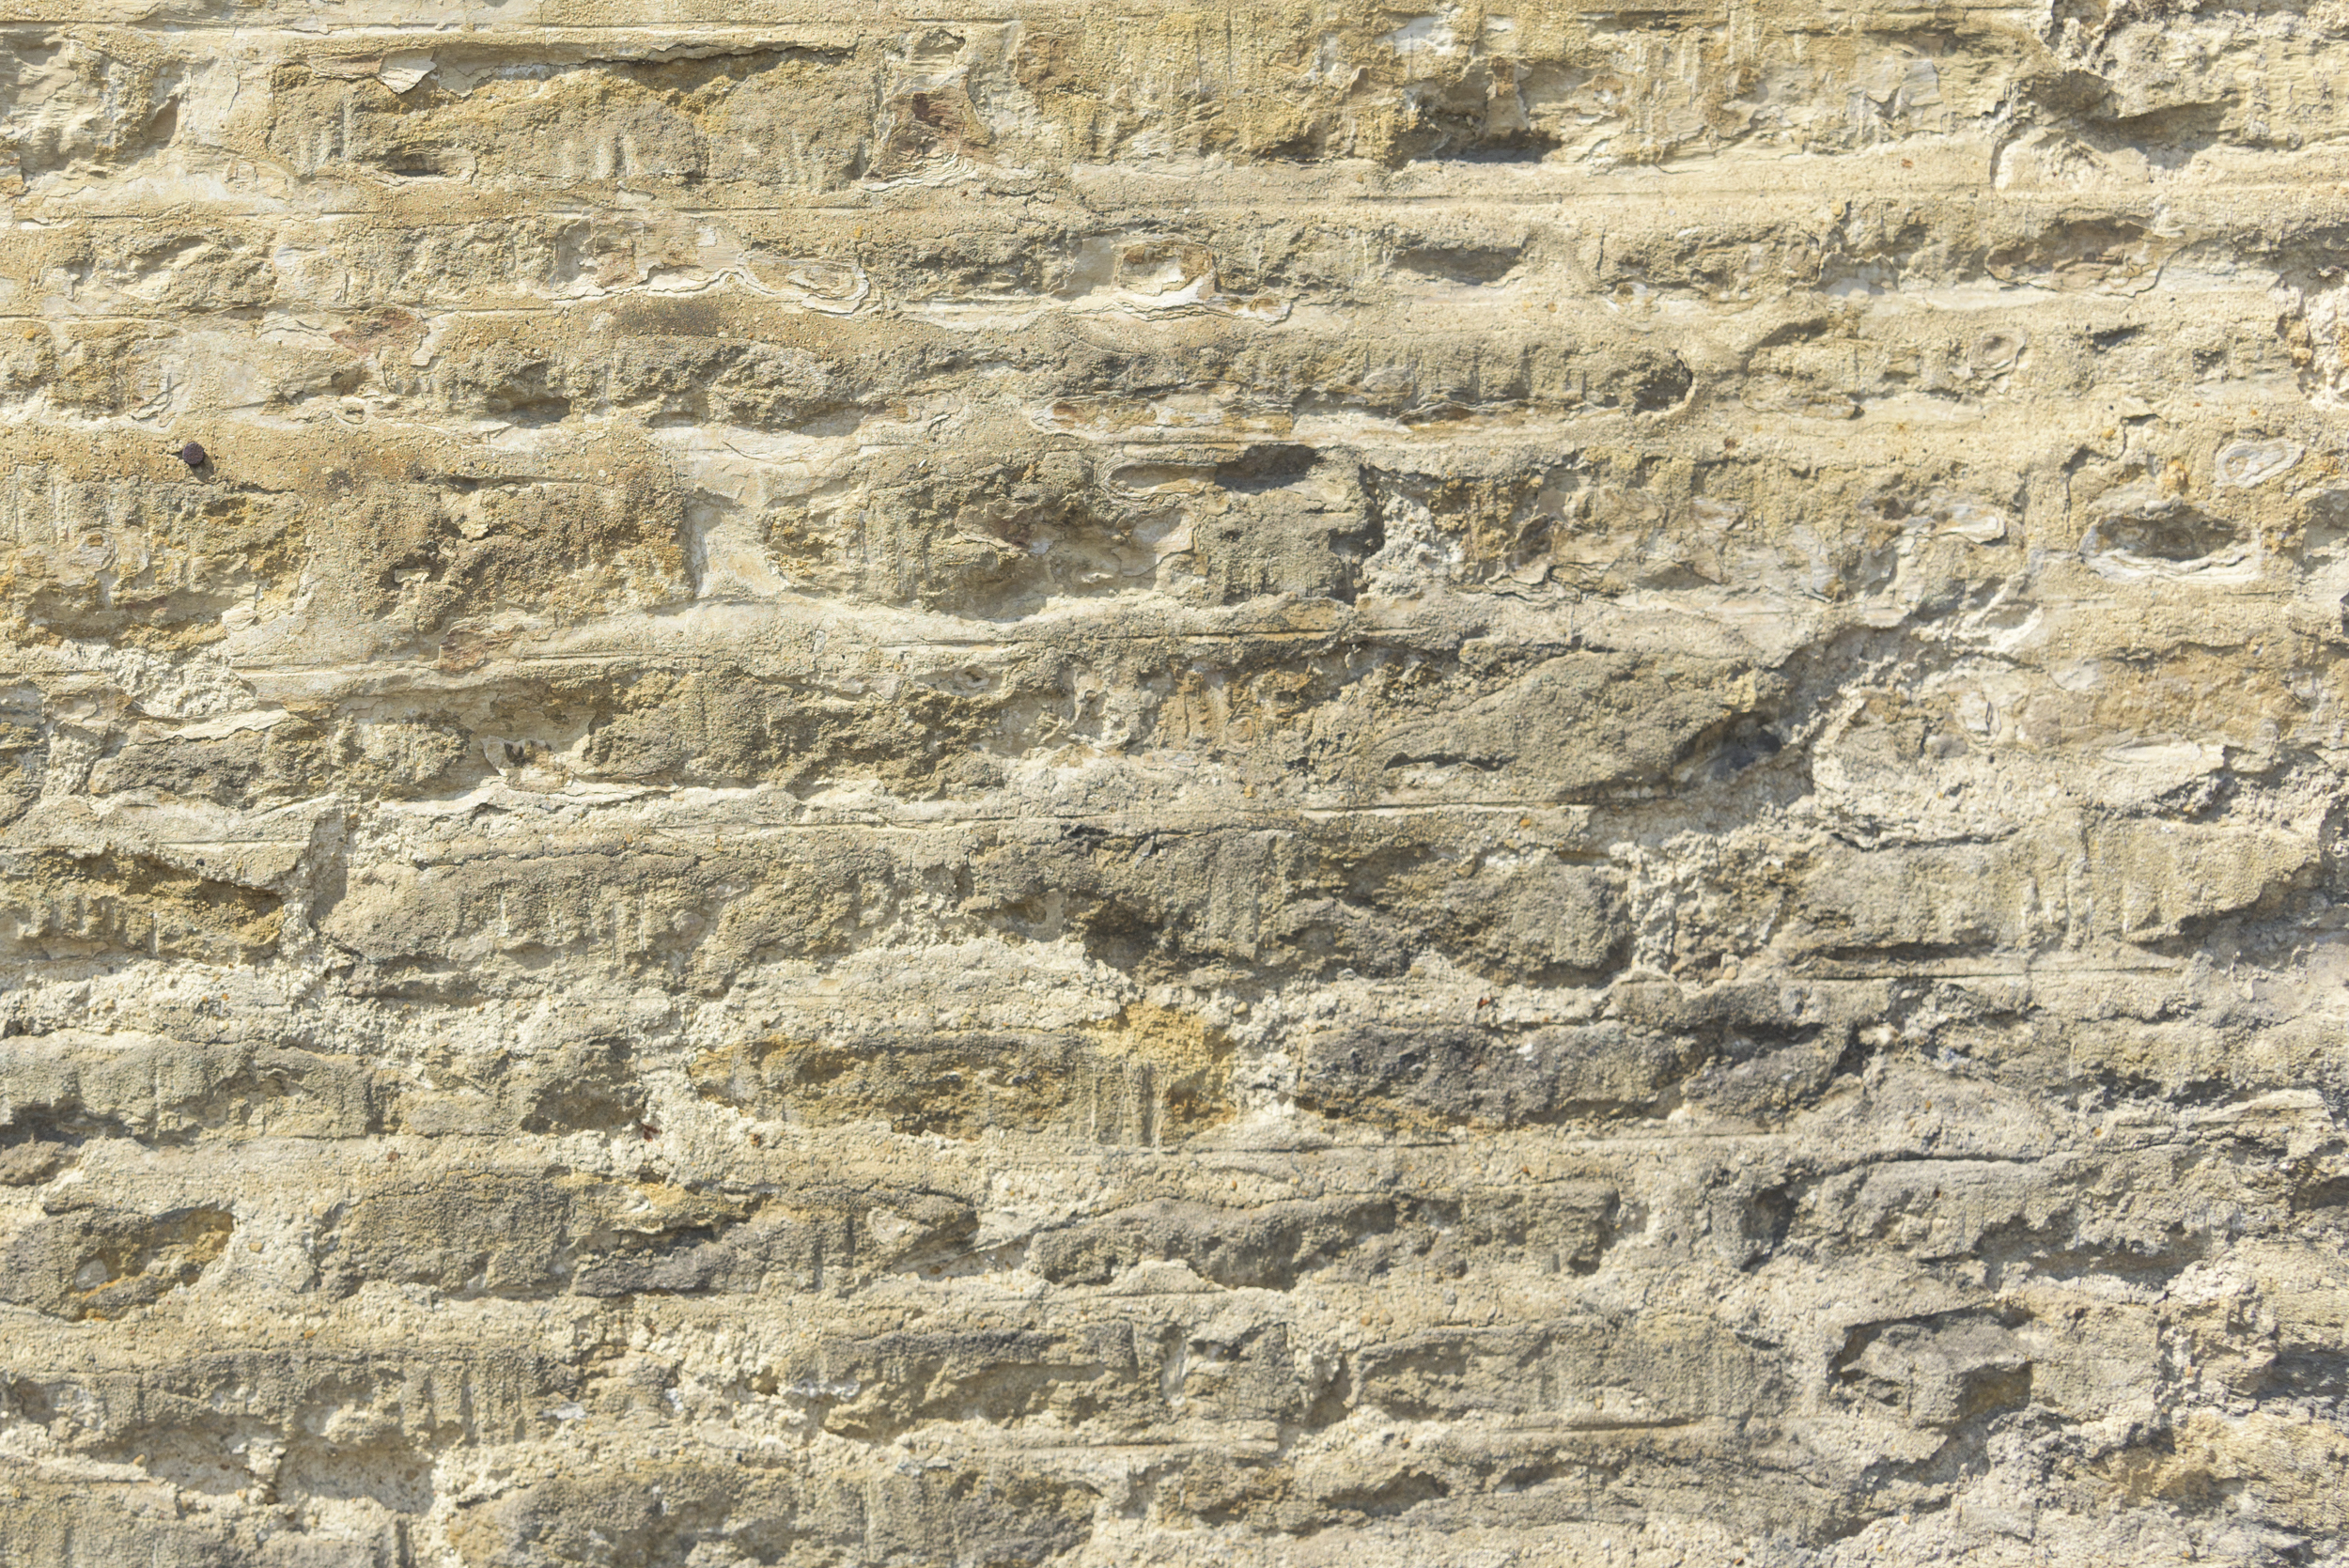
stone wall, wall, brown, rock, beige, limestone, brick